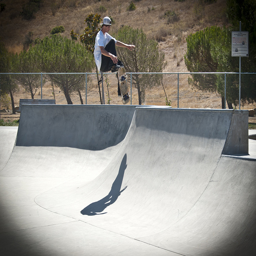
a person jumping a skate board in the air
A man on a skateboard doing tricks on a ramp
Skateboarder in mid-air as he prepares to land safely.
A boy in a white baseball cap riding a skateboard over skateboard ramps.
The boy is doing in huge jump on his skateboard.